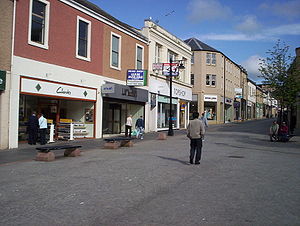
Kilmarnock
Gade i Kilmarnock
Kilmarnock er en by i det sydvestlige Skotland, med et indbyggertal på cirka 44.000. Byen ligger i kommunen East Ayrshire, tæt ved kysten til Atlanterhavet.